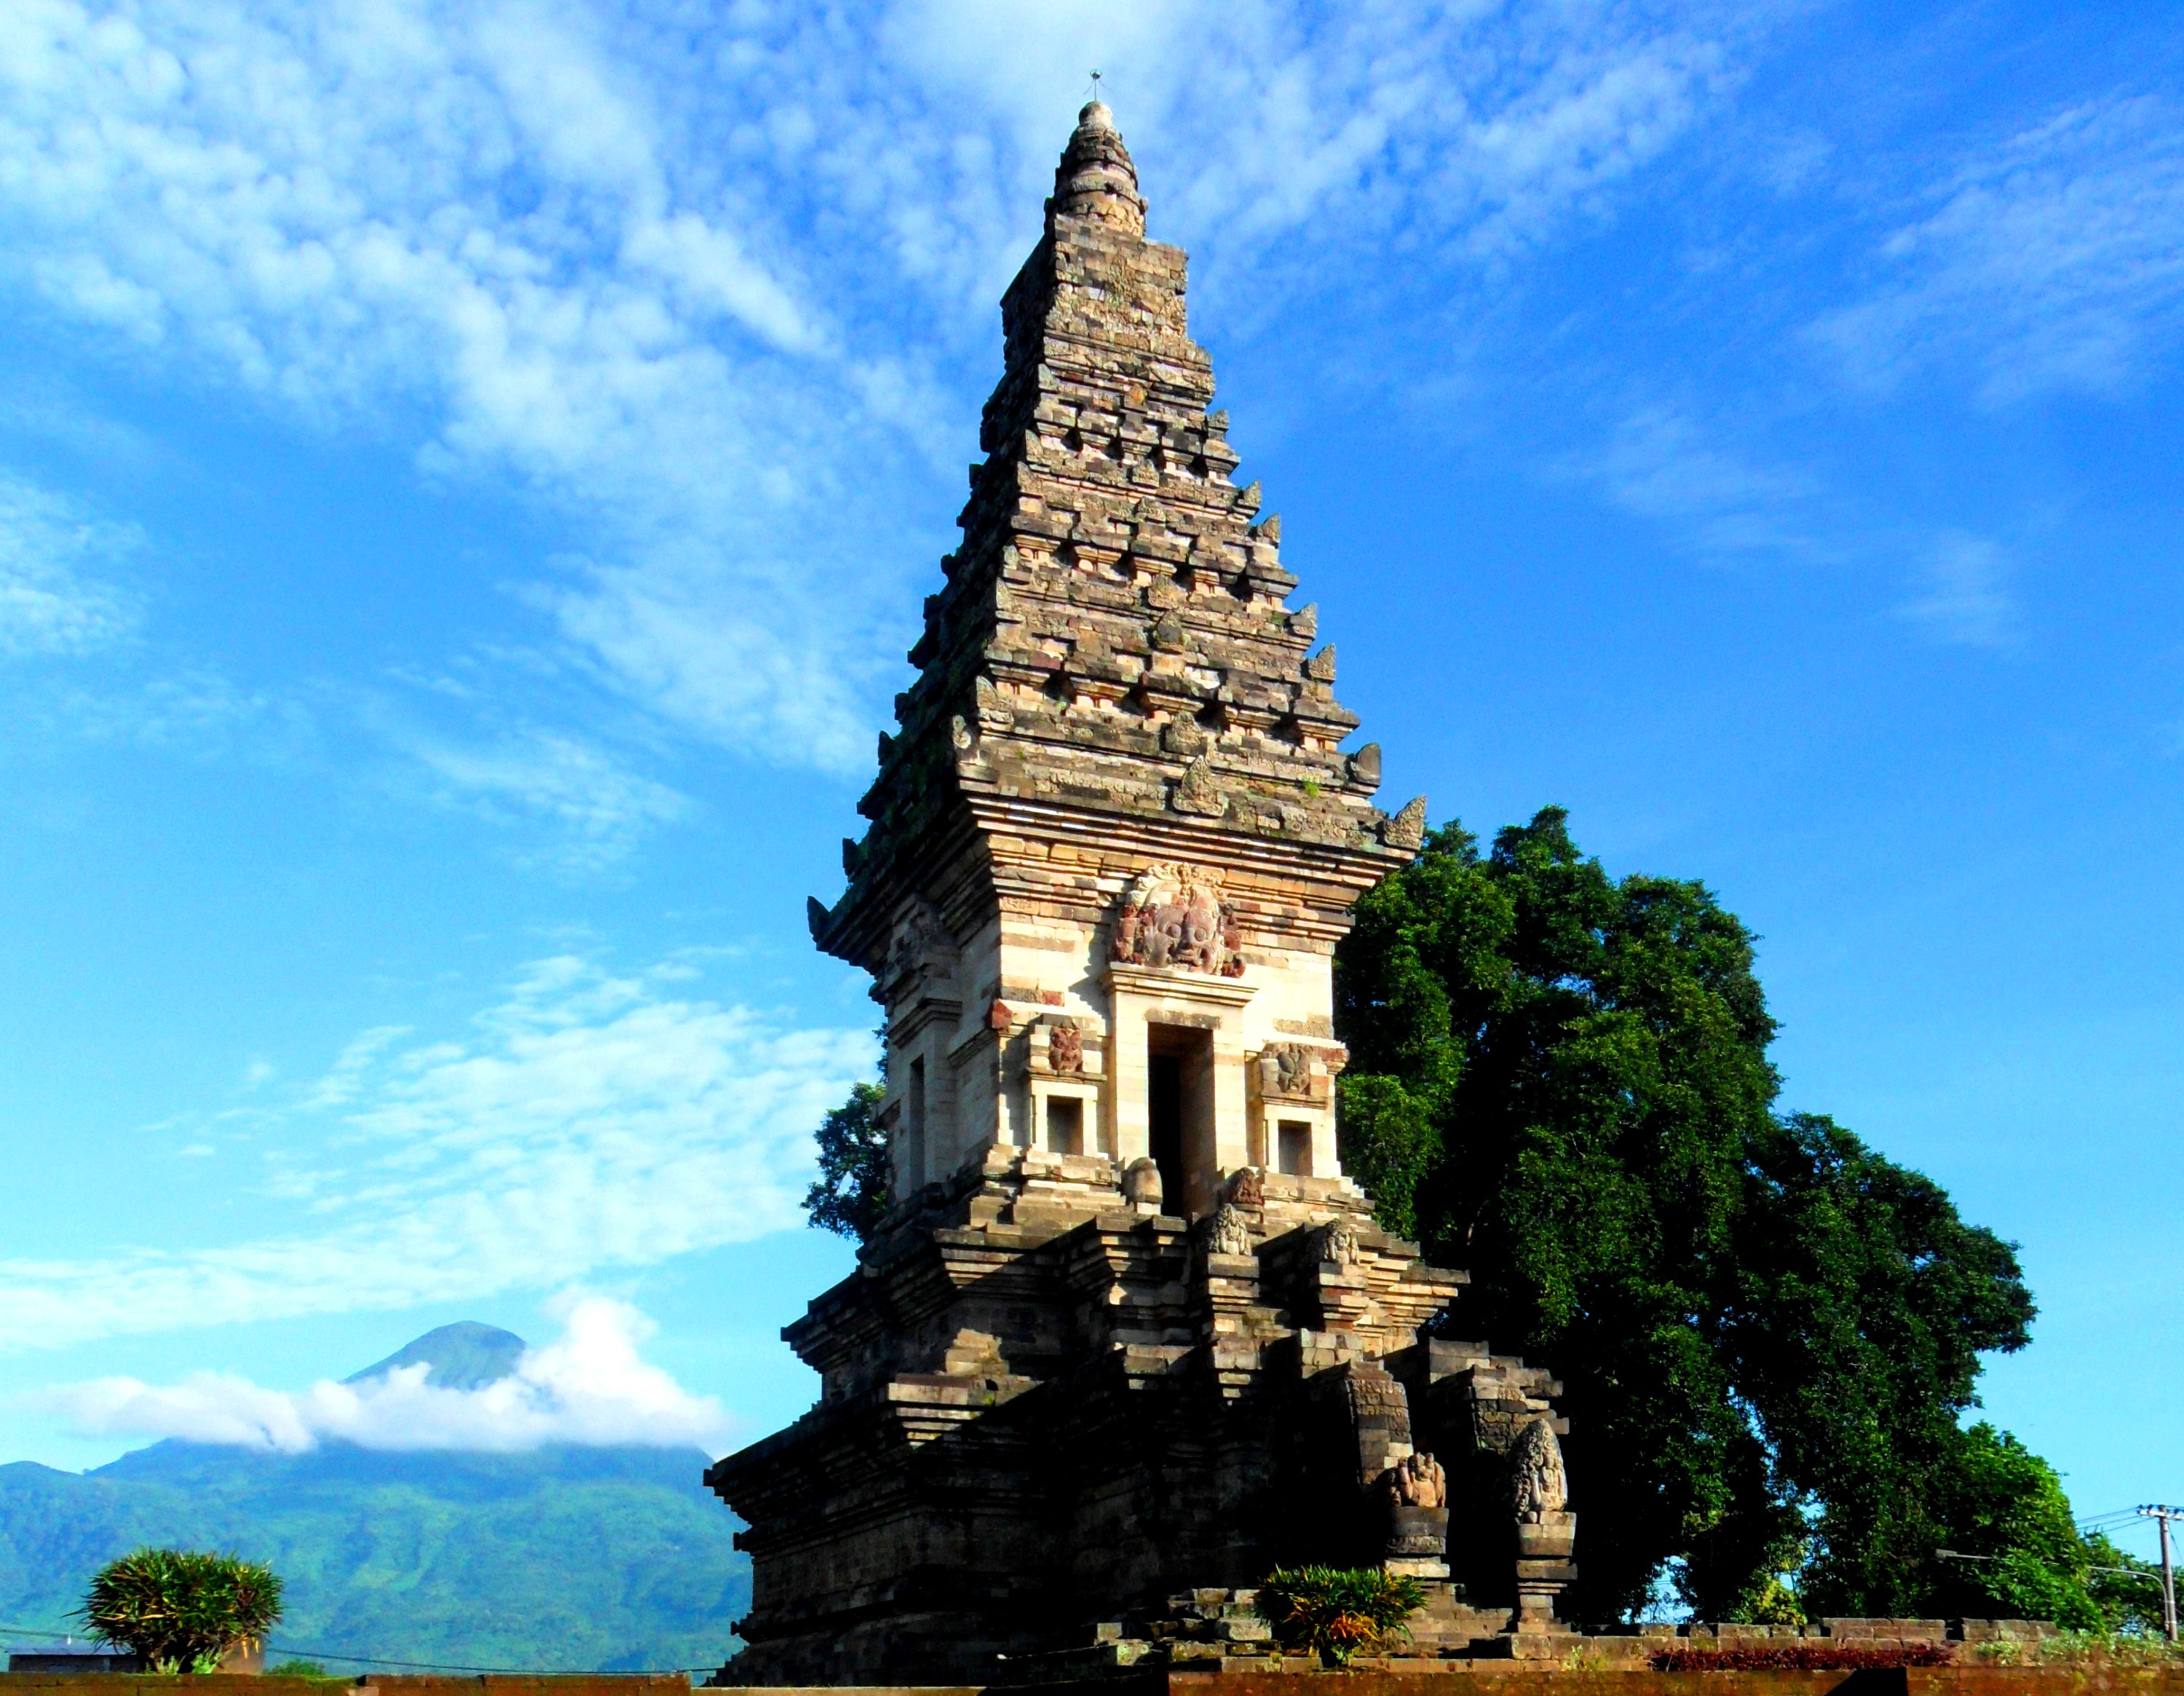
building, monument, tower, landmark, place of worship, temple, culture, history, indonesia, java, tample, wat, archaeological site, candi, unesco world heritage site, hindu temple, historic site, east java, jawa timur, uniqe, candi jawi, pasuruan